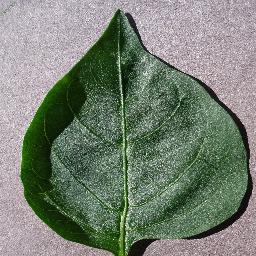
Label: Pepper,_bell___healthy